Rookie (2023 film)

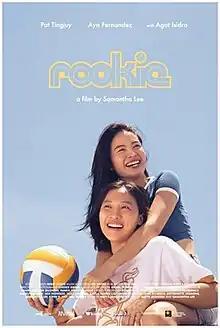
Theatrical release poster

Rookie is a 2023 Philippine independent LGBT coming-of-age sports film directed by Samantha Lee and written by Natts Jadaone. It stars Pat Tingjuy, Aya Fernandez, and Agot Isidro. The film is about an awkward teenager who joins the volleyball team and falls for the volleyball team captain.